Dix-Huit Montagnes

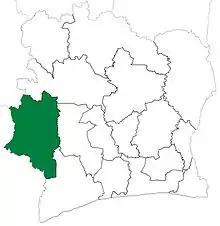
Dix-Huit Montagnes Region upon its creation in 1997. Dix-Huit Montagnes retained these boundaries until 2000, when it was divided to create Moyen-Cavally Region.

When it was created in 1997, Dix-Huit Montagnes occupied the entire territory that is today Montagnes District. However, in 2000, Duékoué, Guiglo, and Toulépleu Departments were split-off from Dix-Huit Montagnes to form Moyen-Cavally Region.